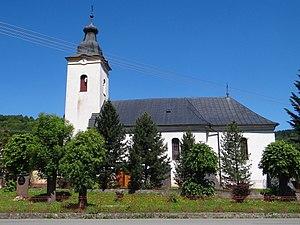
Kolačkov est un village de Slovaquie situé dans la région de Prešov.